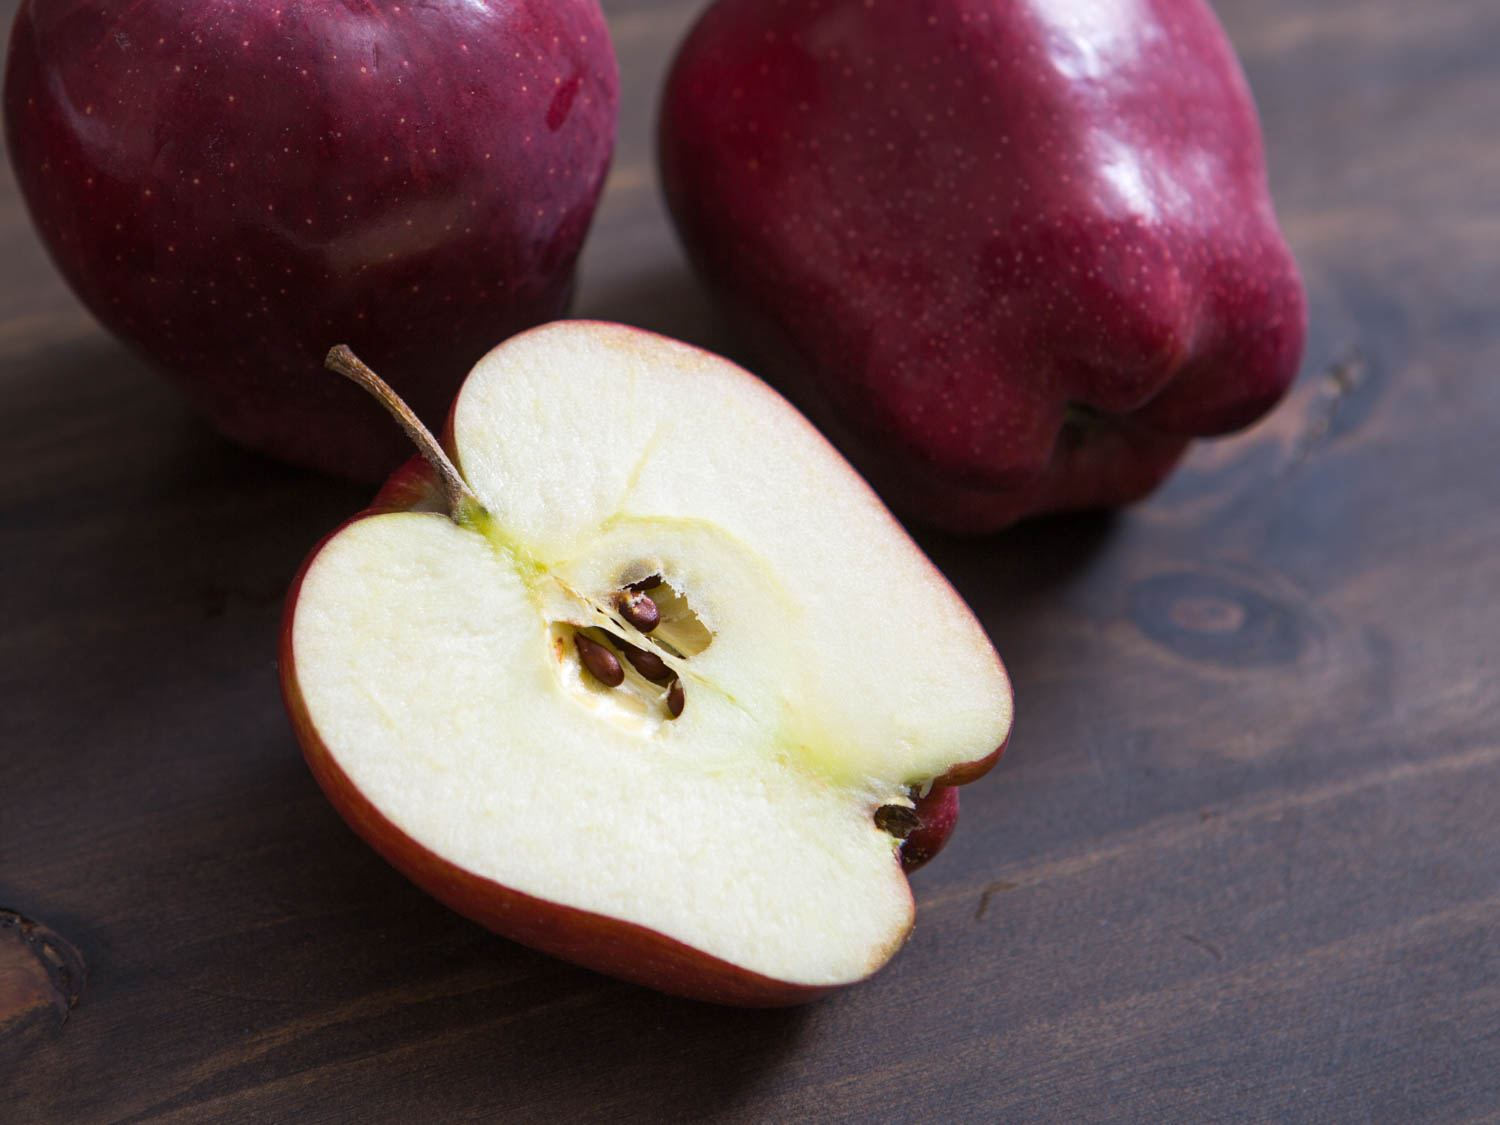
Label: Apple